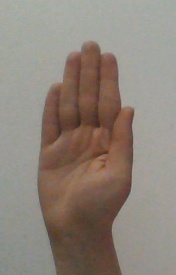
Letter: seen